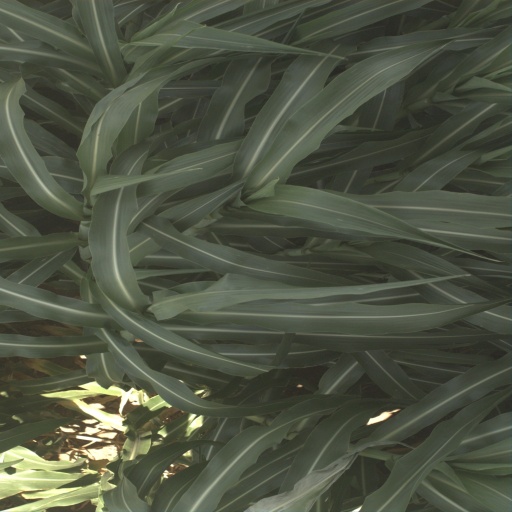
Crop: sorghum